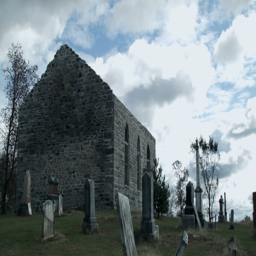
tilting video from the sky